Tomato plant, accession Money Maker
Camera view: horizontal (90 deg, fisheye); turntable rotation: 90 degrees
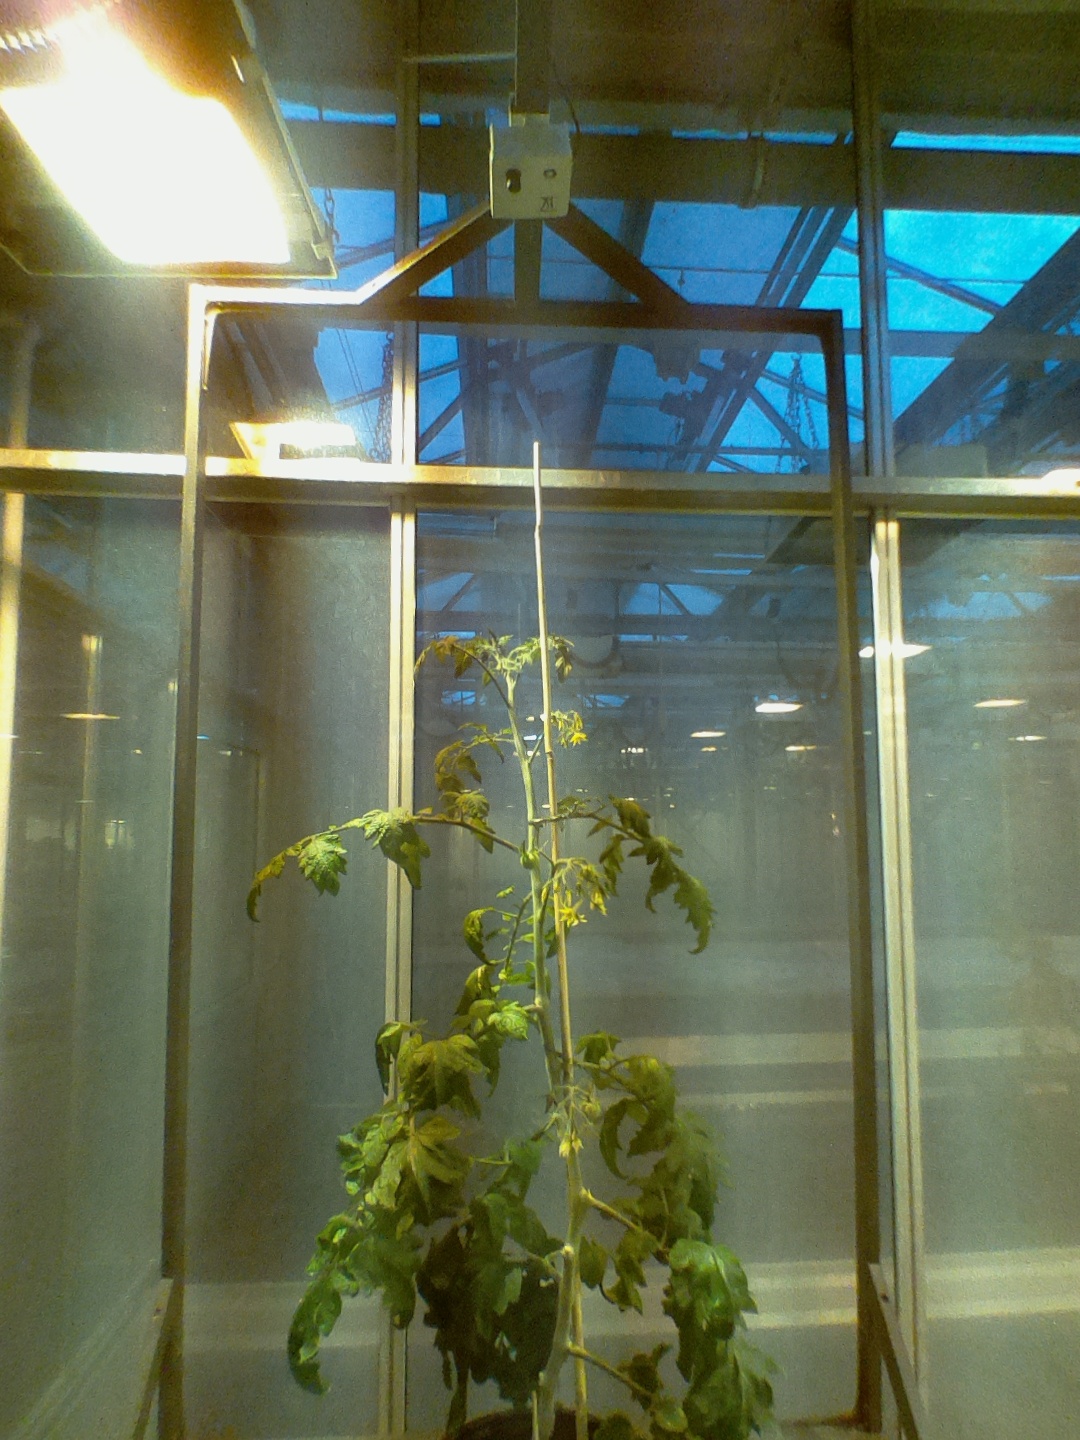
BBCH growth stage 71: 10%-20% of final fruit size